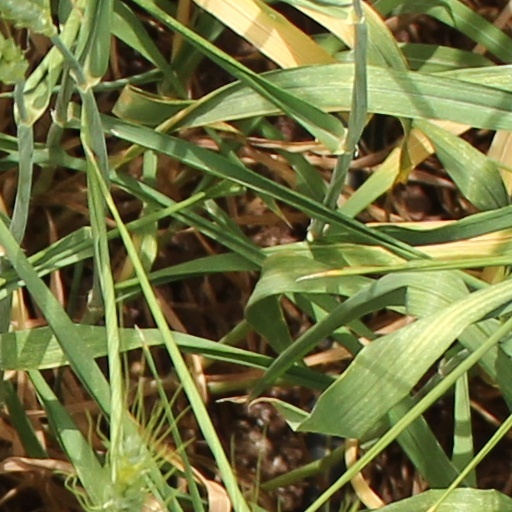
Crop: wheat